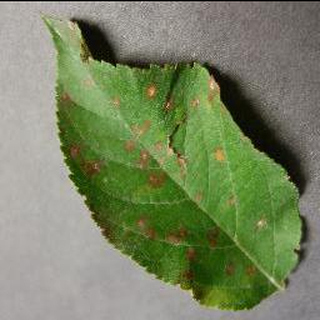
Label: apple_cedar_apple_rust